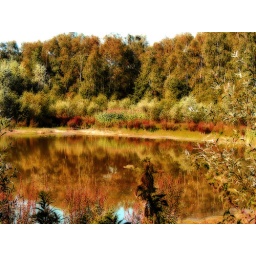
The reflection of the trees in this lake was to good to miss.